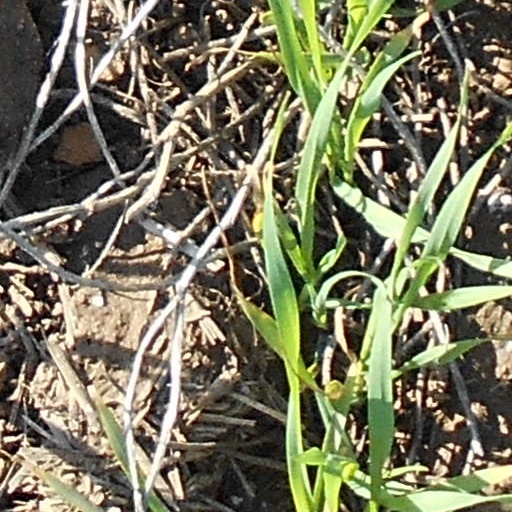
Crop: wheat